Port Vale F.C.

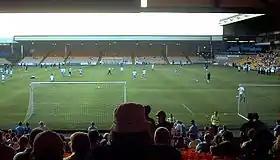
Vale Park, Port Vale's home ground since 1950.

When they joined the English Football League in 1892, Port Vale played at their fourth home ground. They began at the Meadows in Limekiln Lane, Longport, now Scott Lidgett Road, and then moved on to Westport Meadows in 1881, where they played for three years. An area prone to flooding, today Westport Lake now lies where the ground once stood. In 1884, the club moved to the Burslem Football and Athletic ground, where they would stay for just two years. Located close to Burslem railway station, the club took the area's name. The first match was a 6–0 win over Everton in a friendly and the ground also hosted FA Cup matches for the first time. It proved to be inadequate however. Port Vale moved on to the Athletic Ground. Located opposite the church on Waterloo Road, directly on the Hanley and Burslem tram line, it played host to the club for 27 years, including twelve Football League seasons. It was so named as it also hosted athletics.